Ticino

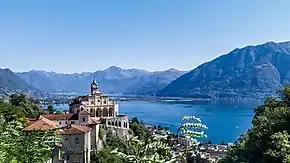
The canton is predominantly Catholic (here the Madonna del Sasso sanctuary in Orselina)

Ticino has a population (as of ) of . , the population included 94,366 foreigners, or about 27.2% of the total population. The largest groups of foreign population were Italians (46.2%), followed by Croats (6.5%) and Portuguese (5.9%). The population density (in 2005) is 114.6 persons per km. As of 2000, 83.1% of the population spoke Italian, 8.3% spoke German and 1.7% spoke Serbo-Croatian.